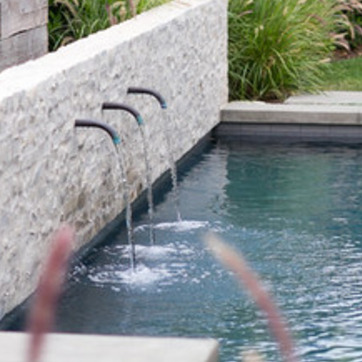
Material: water